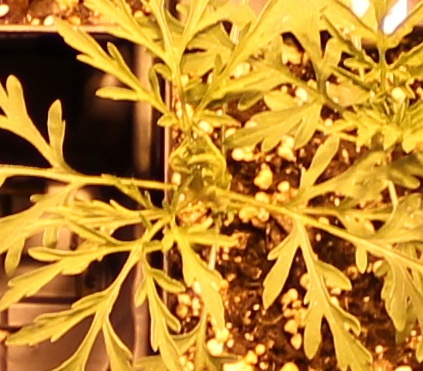
Label: Ragweed